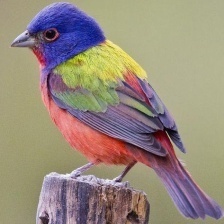
Species: PAINTED BUNTING
Scientific name: PASSERINA CIRIS
ImageNet parent category: indigo_bunting